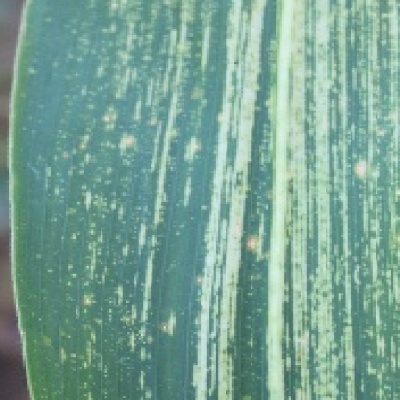
Label: Corn_(Maize)___Maize_Streak_Virus